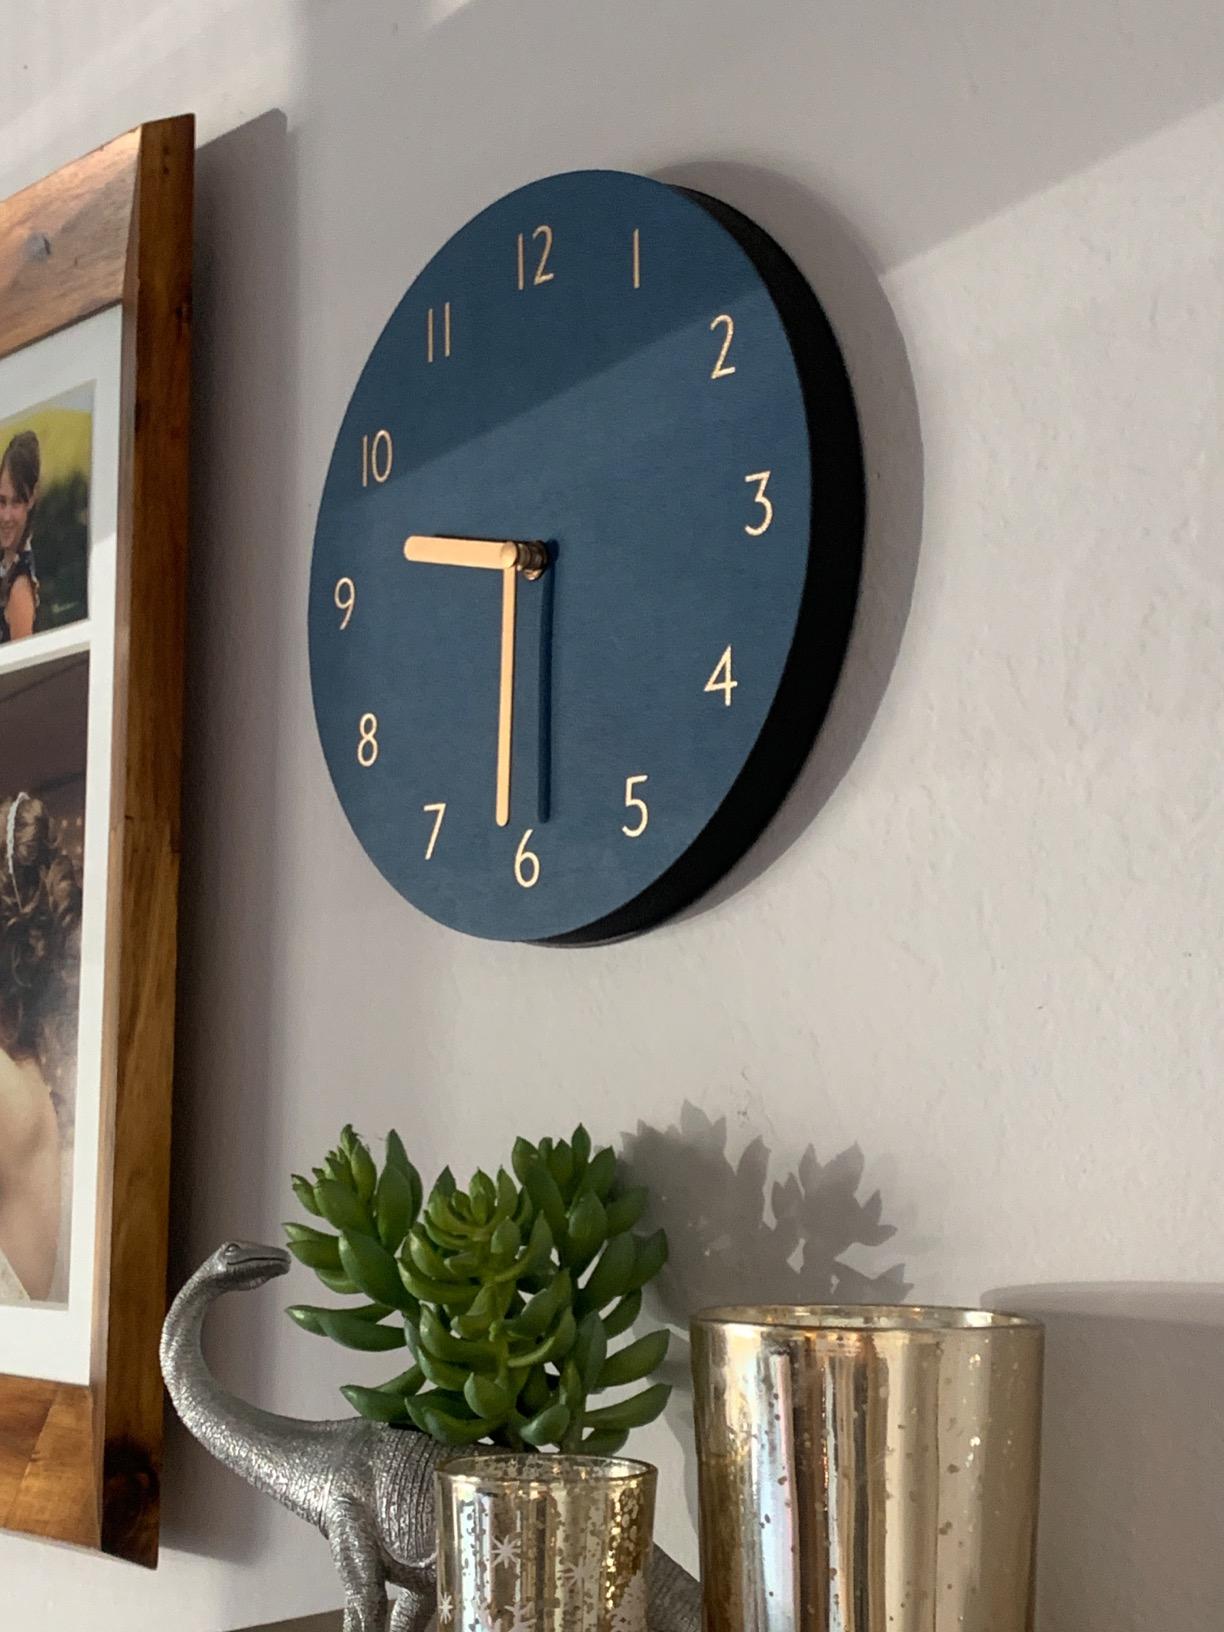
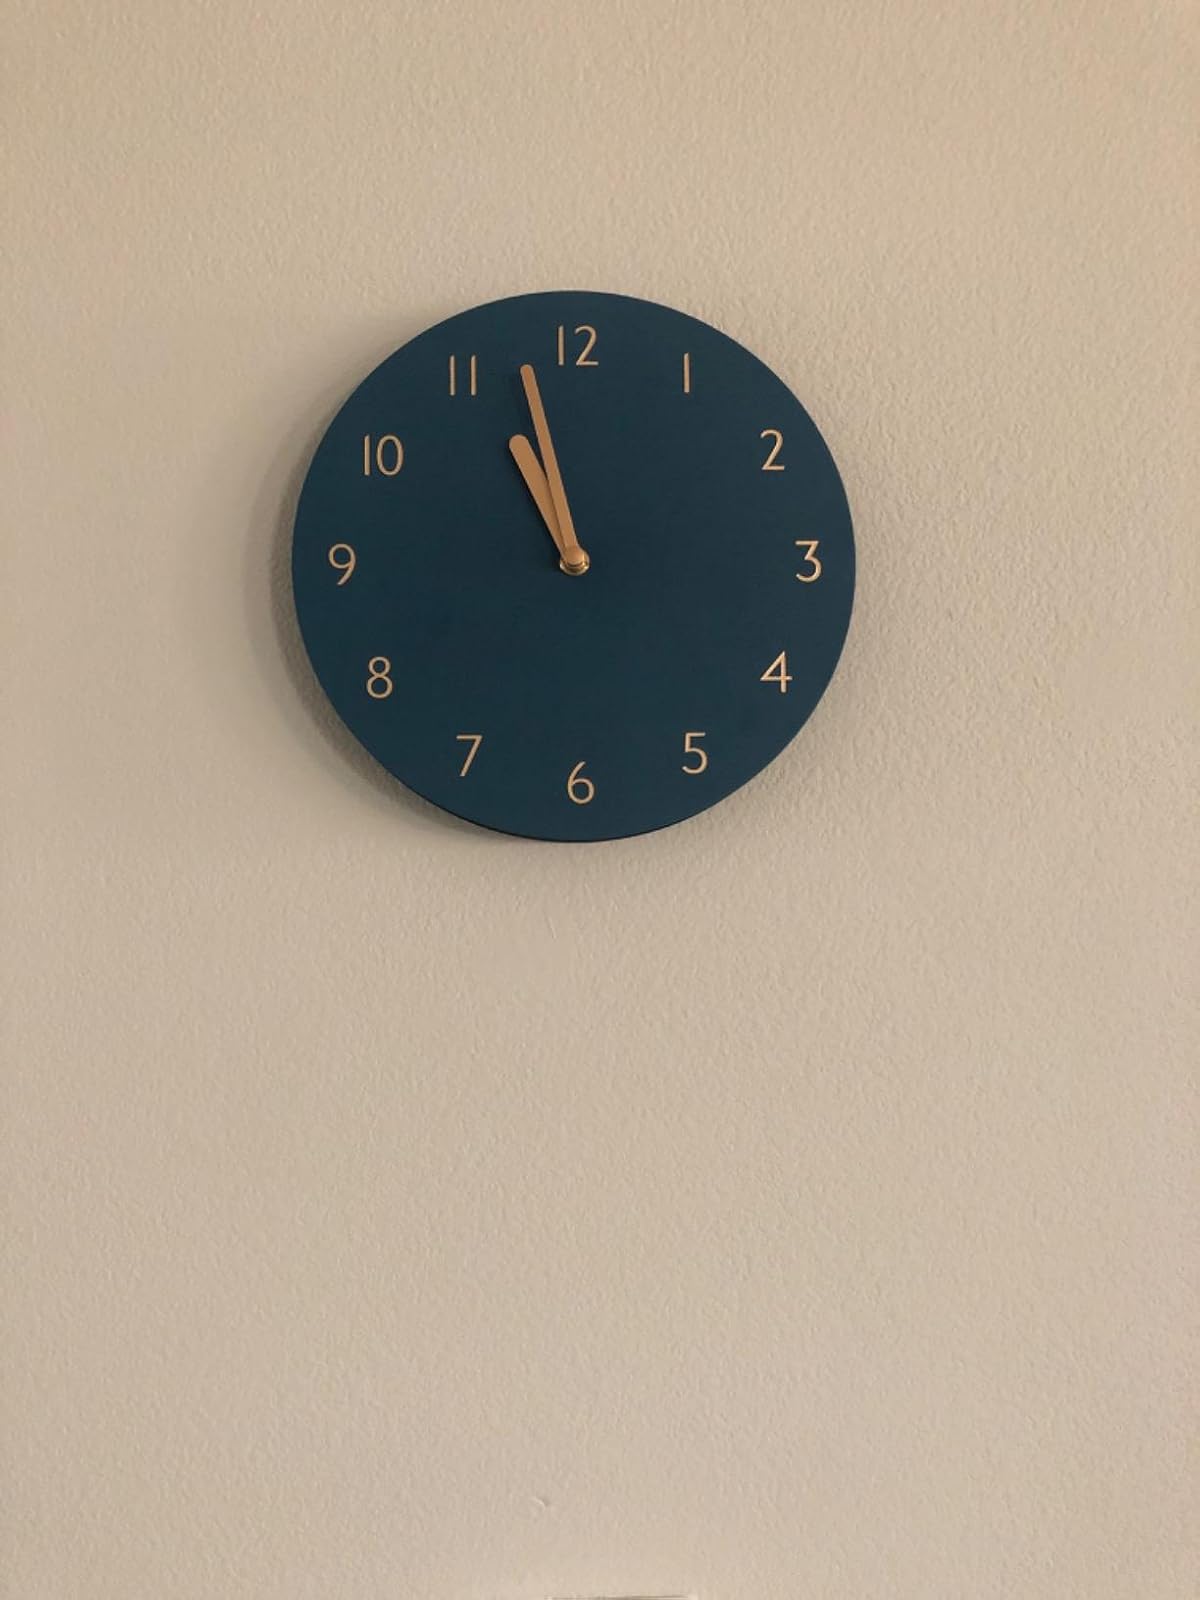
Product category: clock
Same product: yes